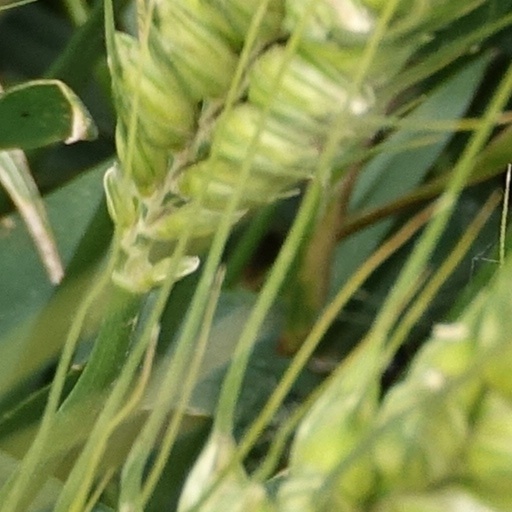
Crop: wheat